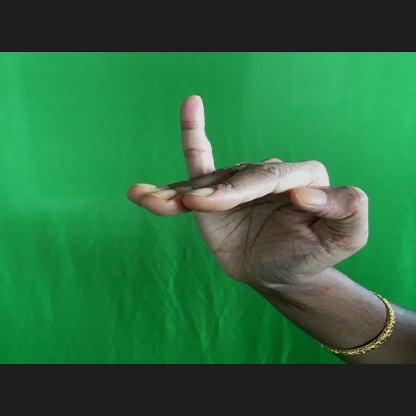
Mudra: Hamsapaksha